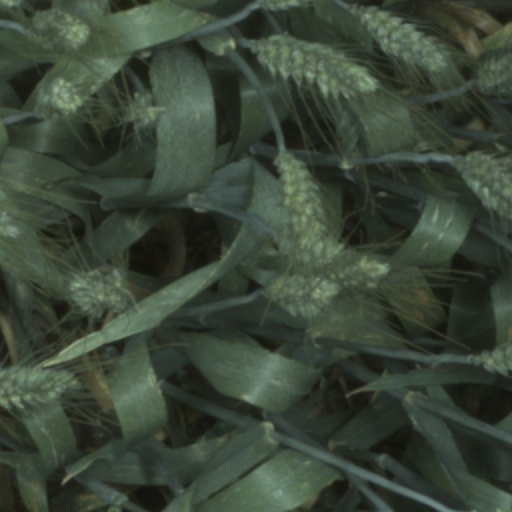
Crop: wheat